Apatosaurus

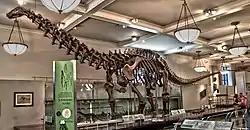
Apatosaurine specimen AMNH 460 at the AMNH as re-mounted in 1995

It was not until 1909 that an "Apatosaurus" skull was found during the first expedition, led by Earl Douglass, to what would become known as the Carnegie Quarry at Dinosaur National Monument. The skull was found a short distance from a skeleton (specimen CM3018) identified as the new species "Apatosaurus louisae", named after Louise Carnegie, wife of Andrew Carnegie, who funded field research to find complete dinosaur skeletons in the American West. The skull was designated CM11162; it was very similar to the skull of "Diplodocus". Another smaller skeleton of "A.louisae" was found nearby CM11162 and CM3018. The skull was accepted as belonging to the "Apatosaurus" specimen by Douglass and Carnegie Museum director William H. Holland, although other scientistsmost notably Osbornrejected this identification. Holland defended his view in 1914 in an address to the Paleontological Society of America, yet he left the Carnegie Museum mount headless. While some thought Holland was attempting to avoid conflict with Osborn, others suspected Holland was waiting until an articulated skull and neck were found to confirm the association of the skull and skeleton. After Holland's death in 1934, museum staff placed a cast of a "Camarasaurus" skull on the mount.